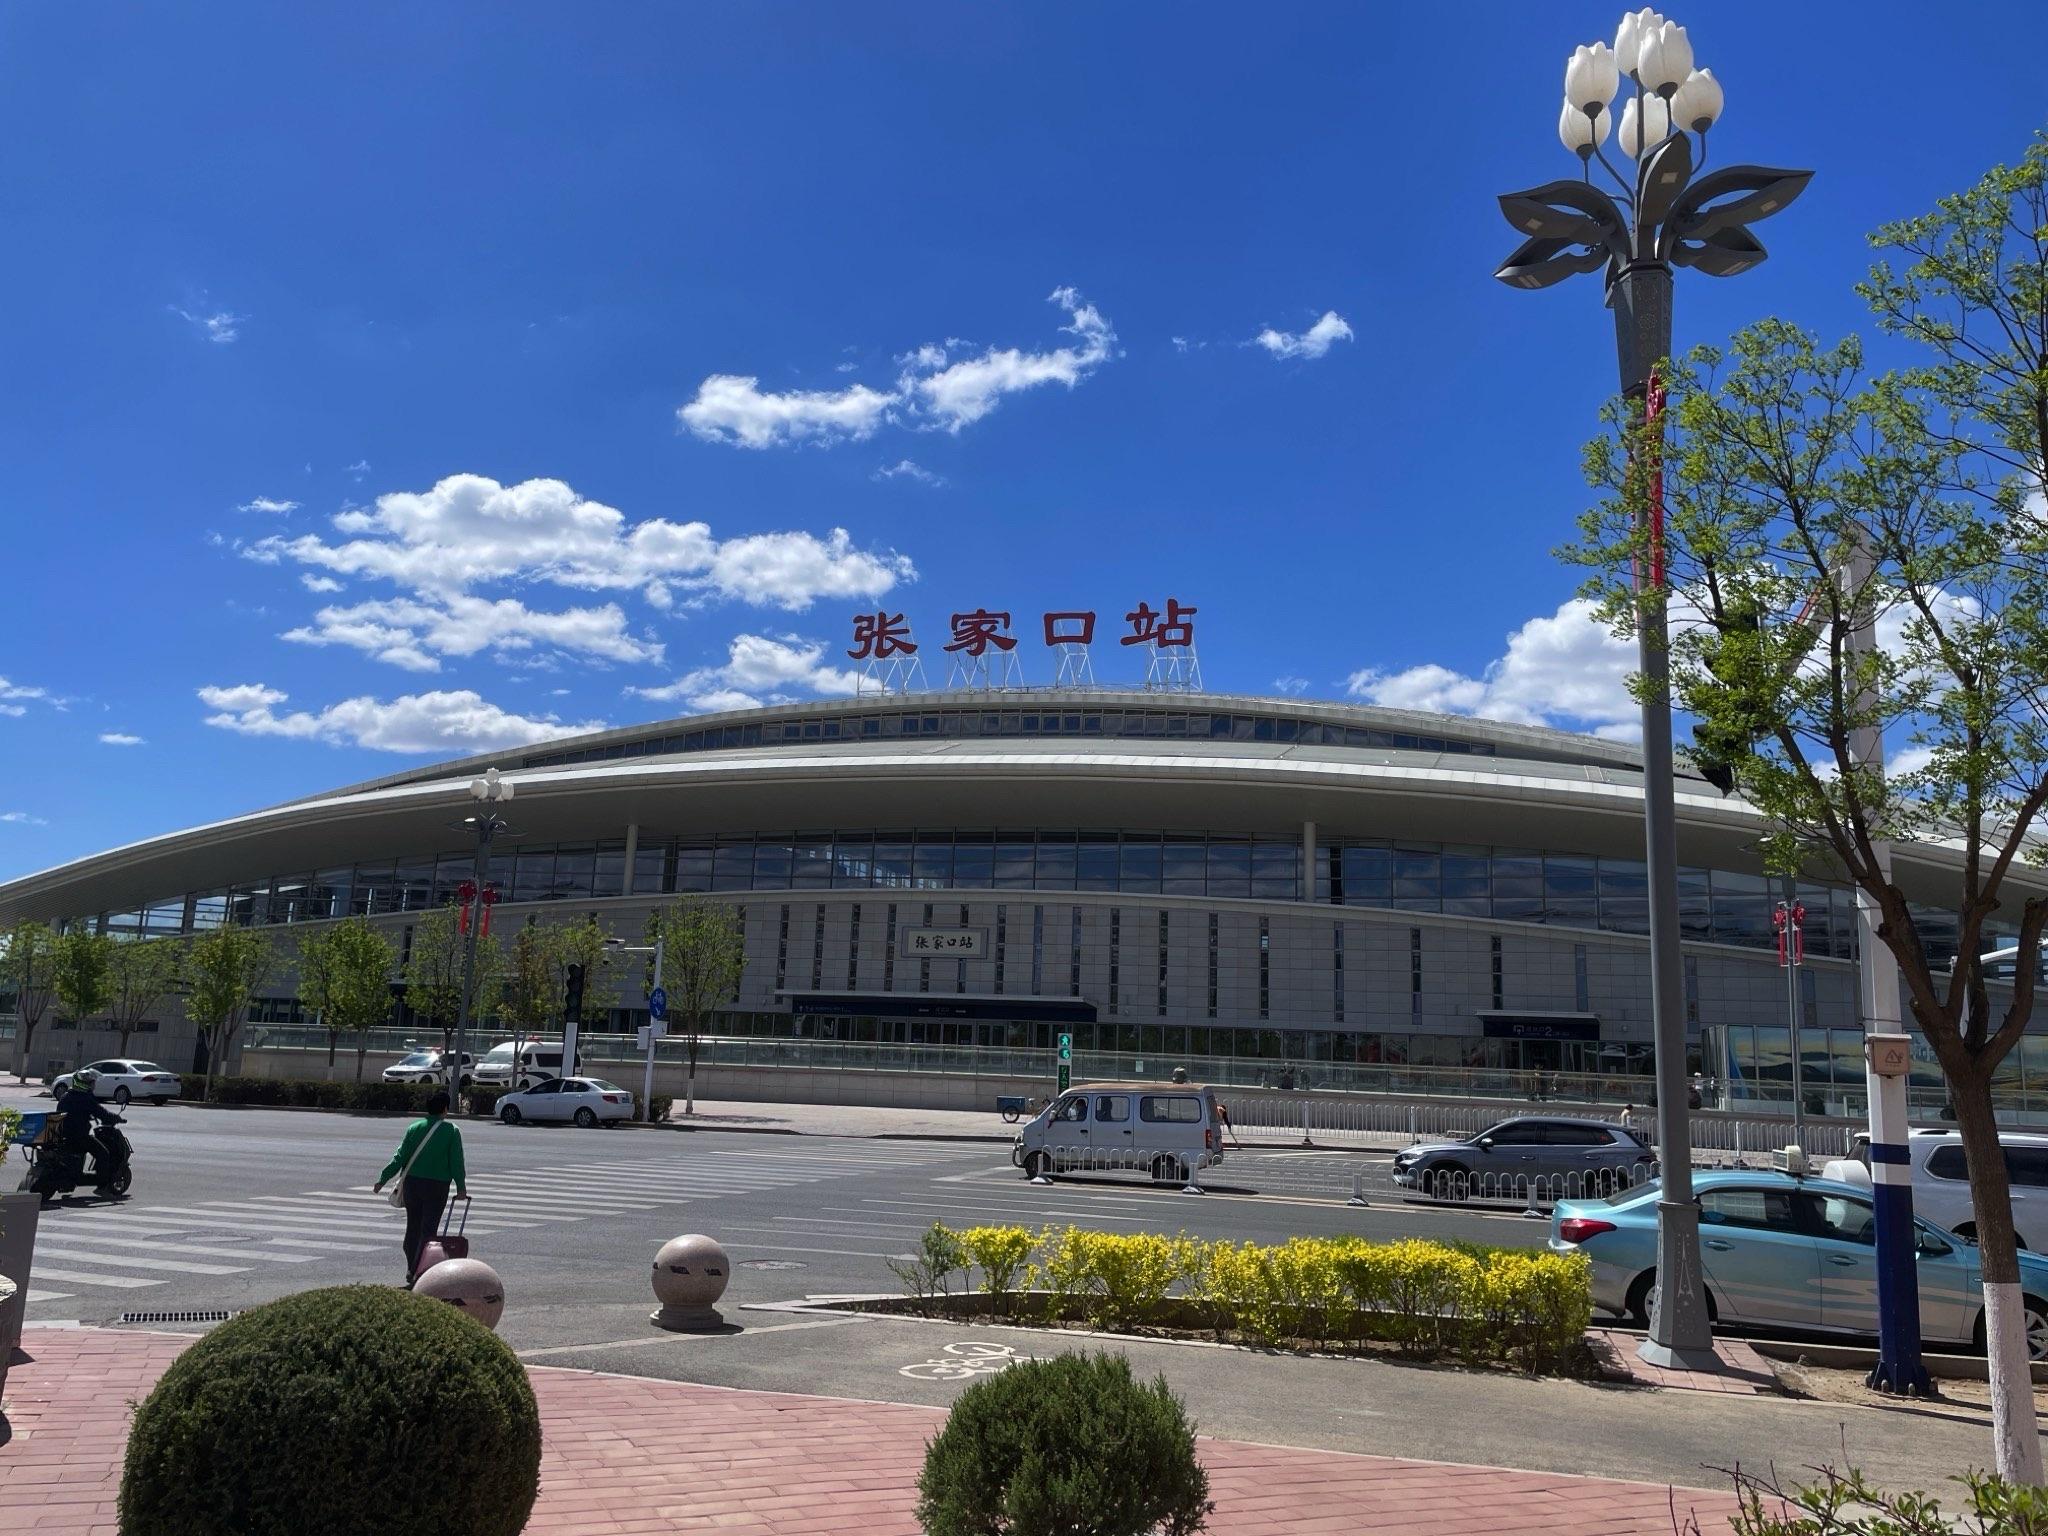
地标名称：张家口站
所在城市：张家口市·桥东区